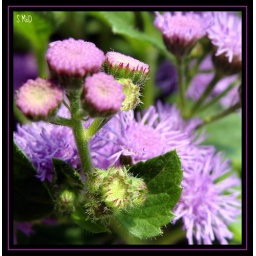
This plant is really bright blue in color... View large...